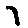
Label: 7